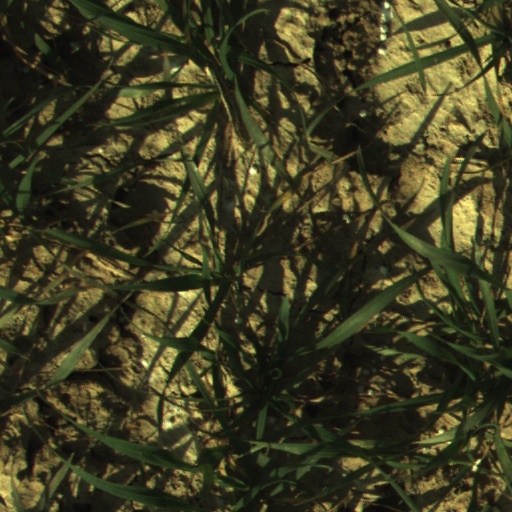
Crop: wheat